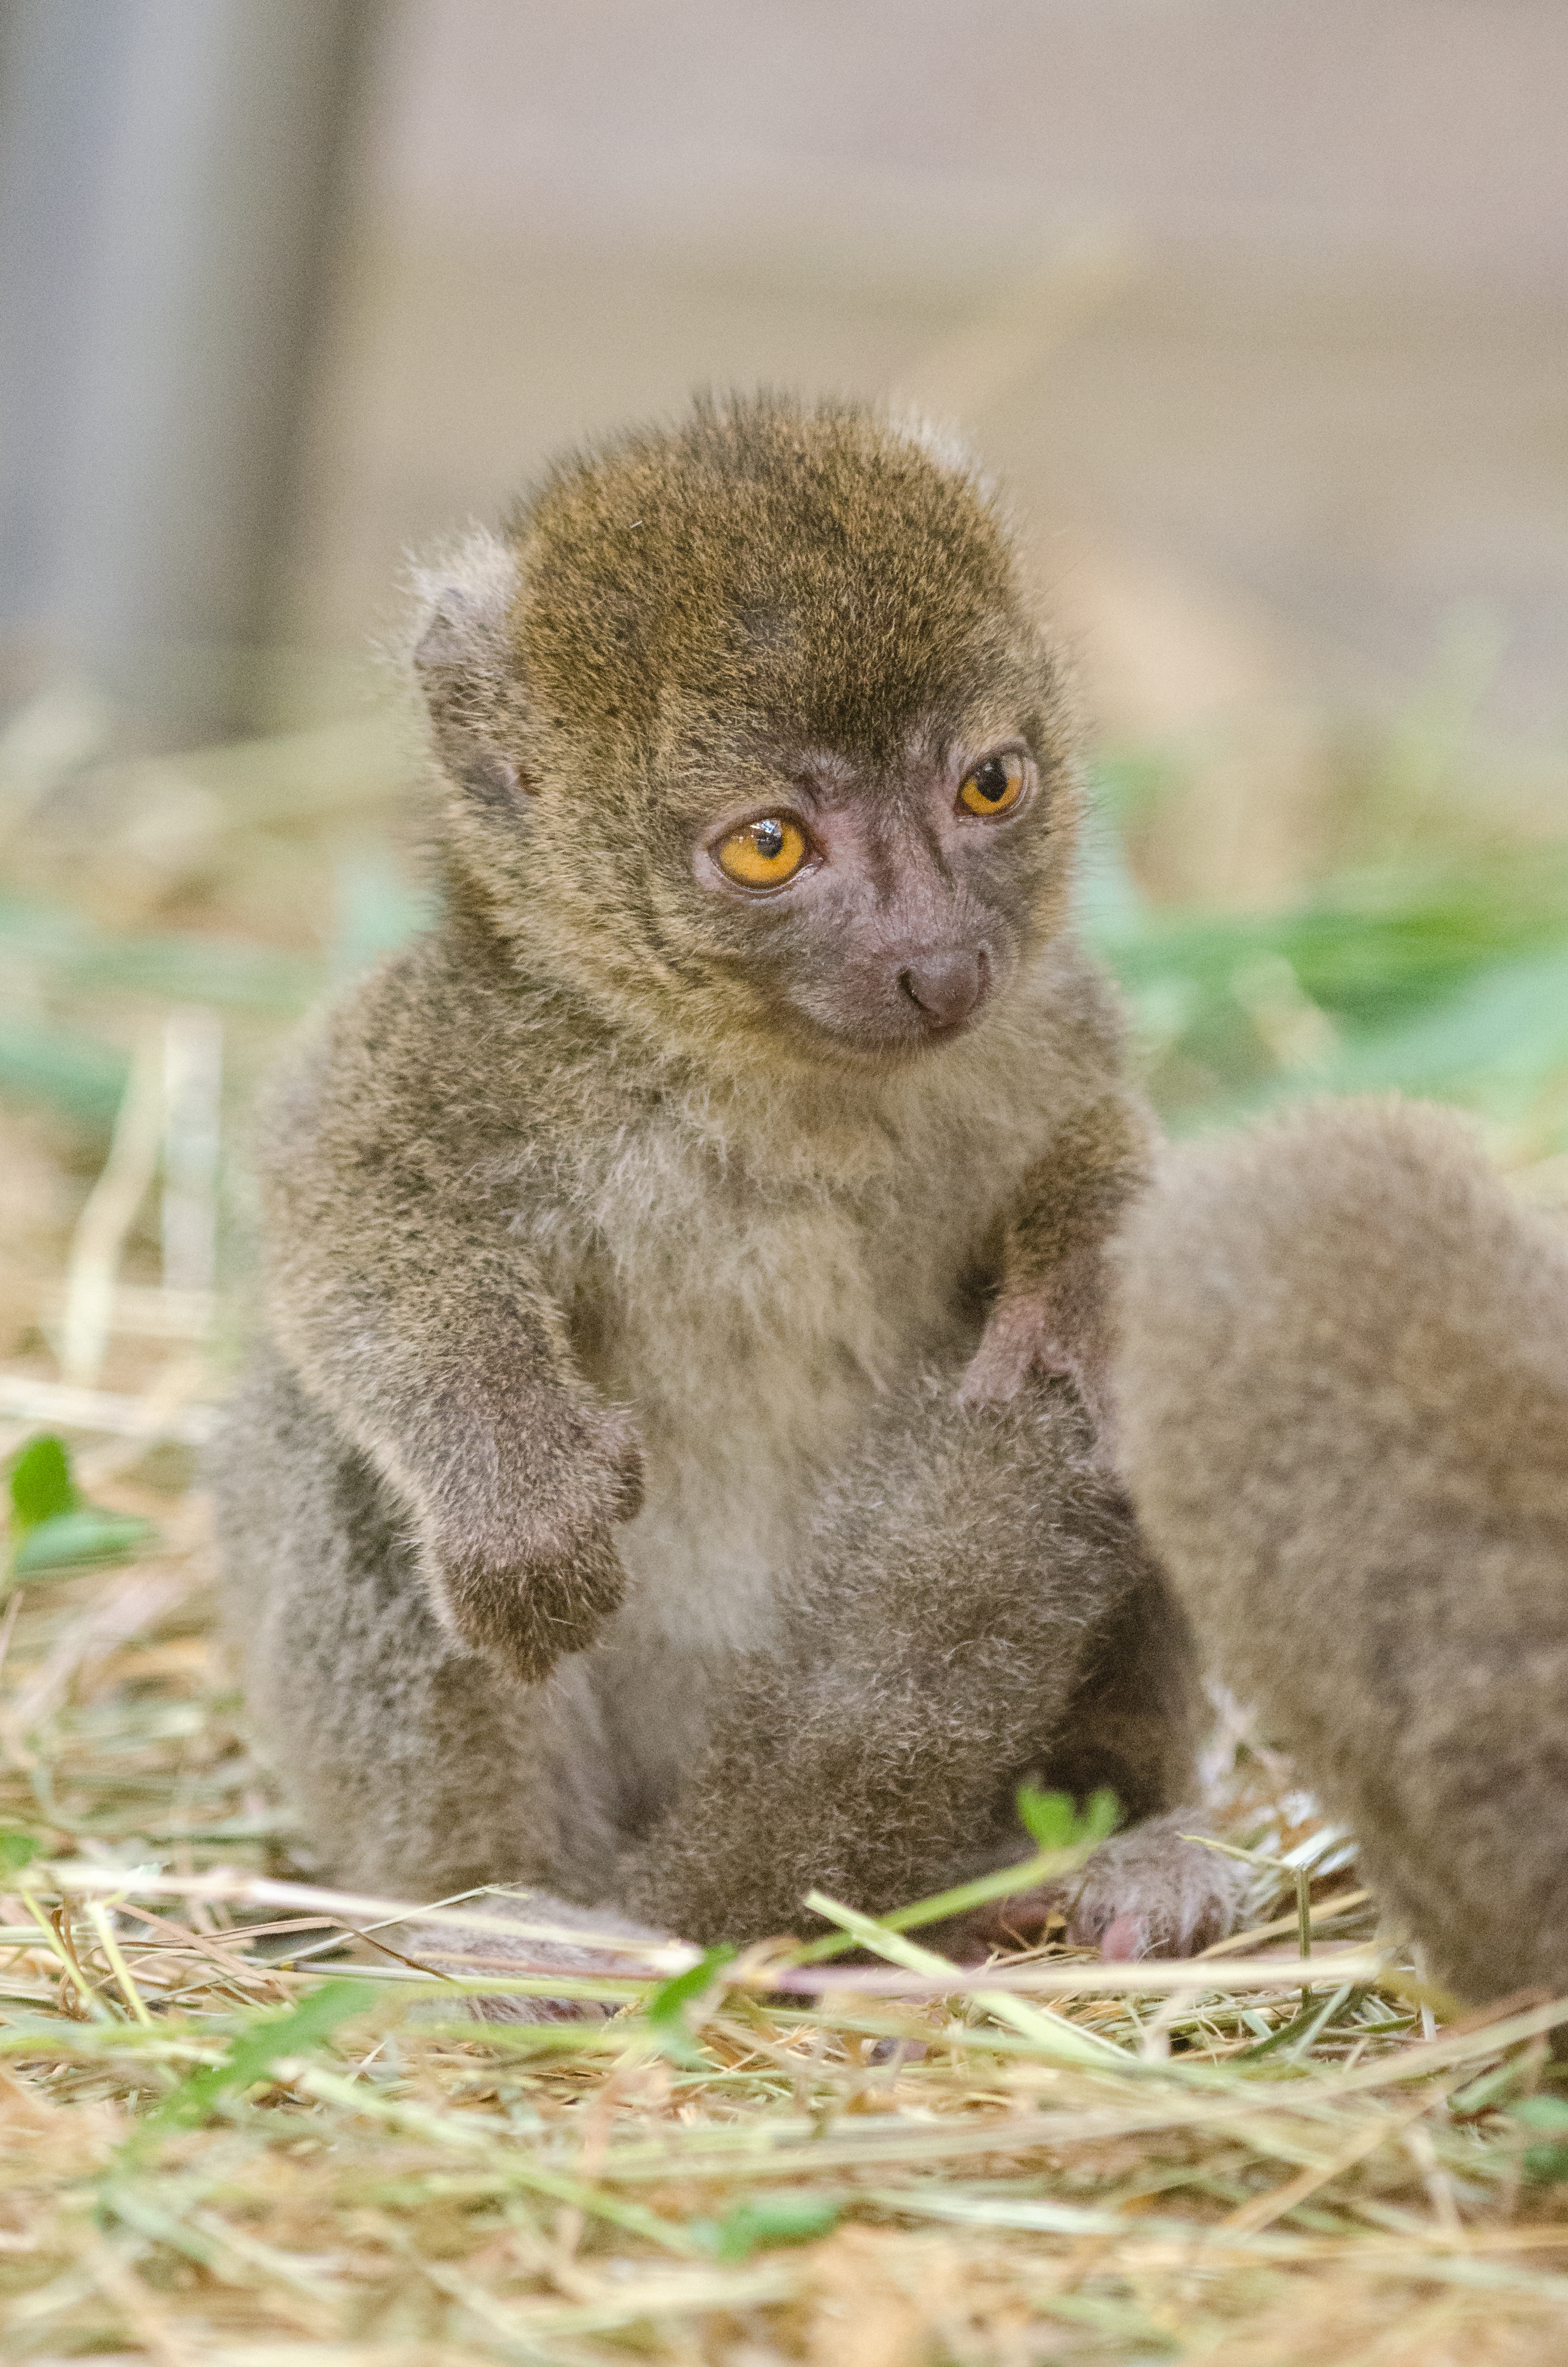
bokeh, animal, cute, wildlife, zoo, fur, high, small, mammal, nikon, baby, fauna, primate, eyes, animals, little, vertebrate, cologne, koln, tier, greater, iso, ss, fell, augen, tiere, adorable, bamboo, lemur, niedlich, sues, suess, tierpark, klein, short, simus, groser, bambuslemur, prolemur, macaque, old world monkey